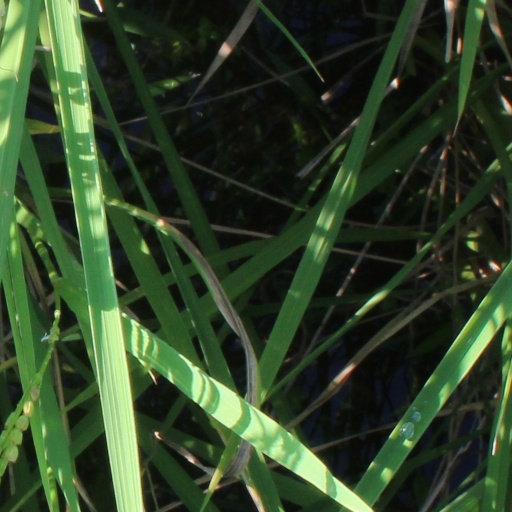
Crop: rice